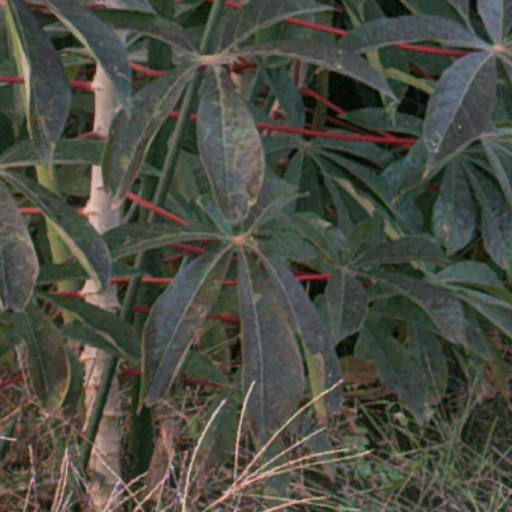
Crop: cassava